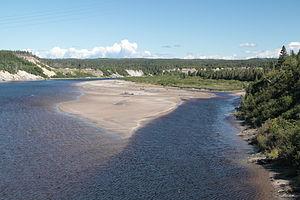
Rivière Saint-Jean, Rivière-Saint-Jean, Québec, Canada
Le NunatuKavut est un territoire inuit non officiellement reconnu au Labrador. Le peuple du NunatuKavut est le descendant direct des Inuits qui vivaient au sud du fleuve Churchill ou Grande Rivière avant le contact avec les Européens, sous l'influence européenne des baleiniers basques et français.
La rivière Saint-Jean est un affluent de la rive nord du golfe du Saint-Laurent, coulant dans le territoire non organisé de Lac-Jérôme et dans la municipalité de Rivière-Saint-Jean, dans la municipalité régionale de comté de la Minganie, dans la région administrative de la Côte-Nord, dans la province de Québec. Elle est considérée comme l'une des trois rivières à saumon de la Côte-Nord.